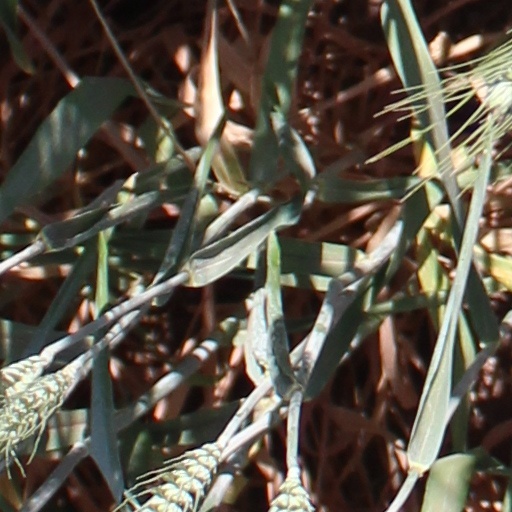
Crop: wheat